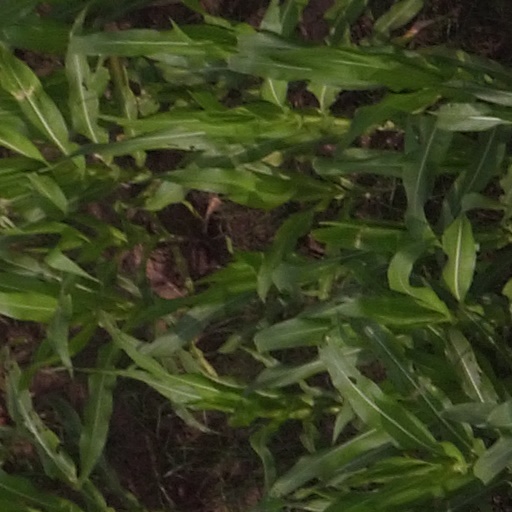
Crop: maize; corn